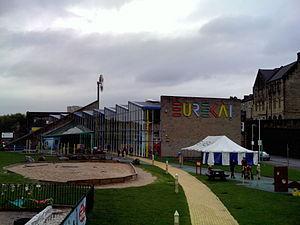
Cette liste des musées du West Yorkshire, Angleterre contient des musées qui sont définis dans ce contexte comme des institutions qui recueillent et soignent des objets d'intérêt culturel, artistique, scientifique ou historique. leurs collections ou expositions connexes disponibles pour la consultation publique. Sont également inclus les galeries d'art à but non lucratif et les galeries d'art universitaires. Les musées virtuels ne sont pas inclus.